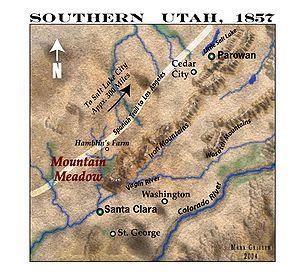
Le massacre de Mountain Meadows eut lieu le 11 septembre 1857, lorsque 50 à 60 miliciens mormons locaux du sud de l’Utah, accompagnés d’alliés amérindiens, massacrèrent quelque 120 émigrants qui se rendaient avec des chariots en Californie. Ce crime, qui n’épargna que 17 enfants de six ans et moins, se produisit dans une vallée de montagne appelée Mountain Meadows, à environ 55 kilomètres au sud-ouest de Cedar City. Il eut lieu dans le contexte de la guerre de l'Utah, un conflit entre des mormons et le gouvernement fédéral des États-Unis.